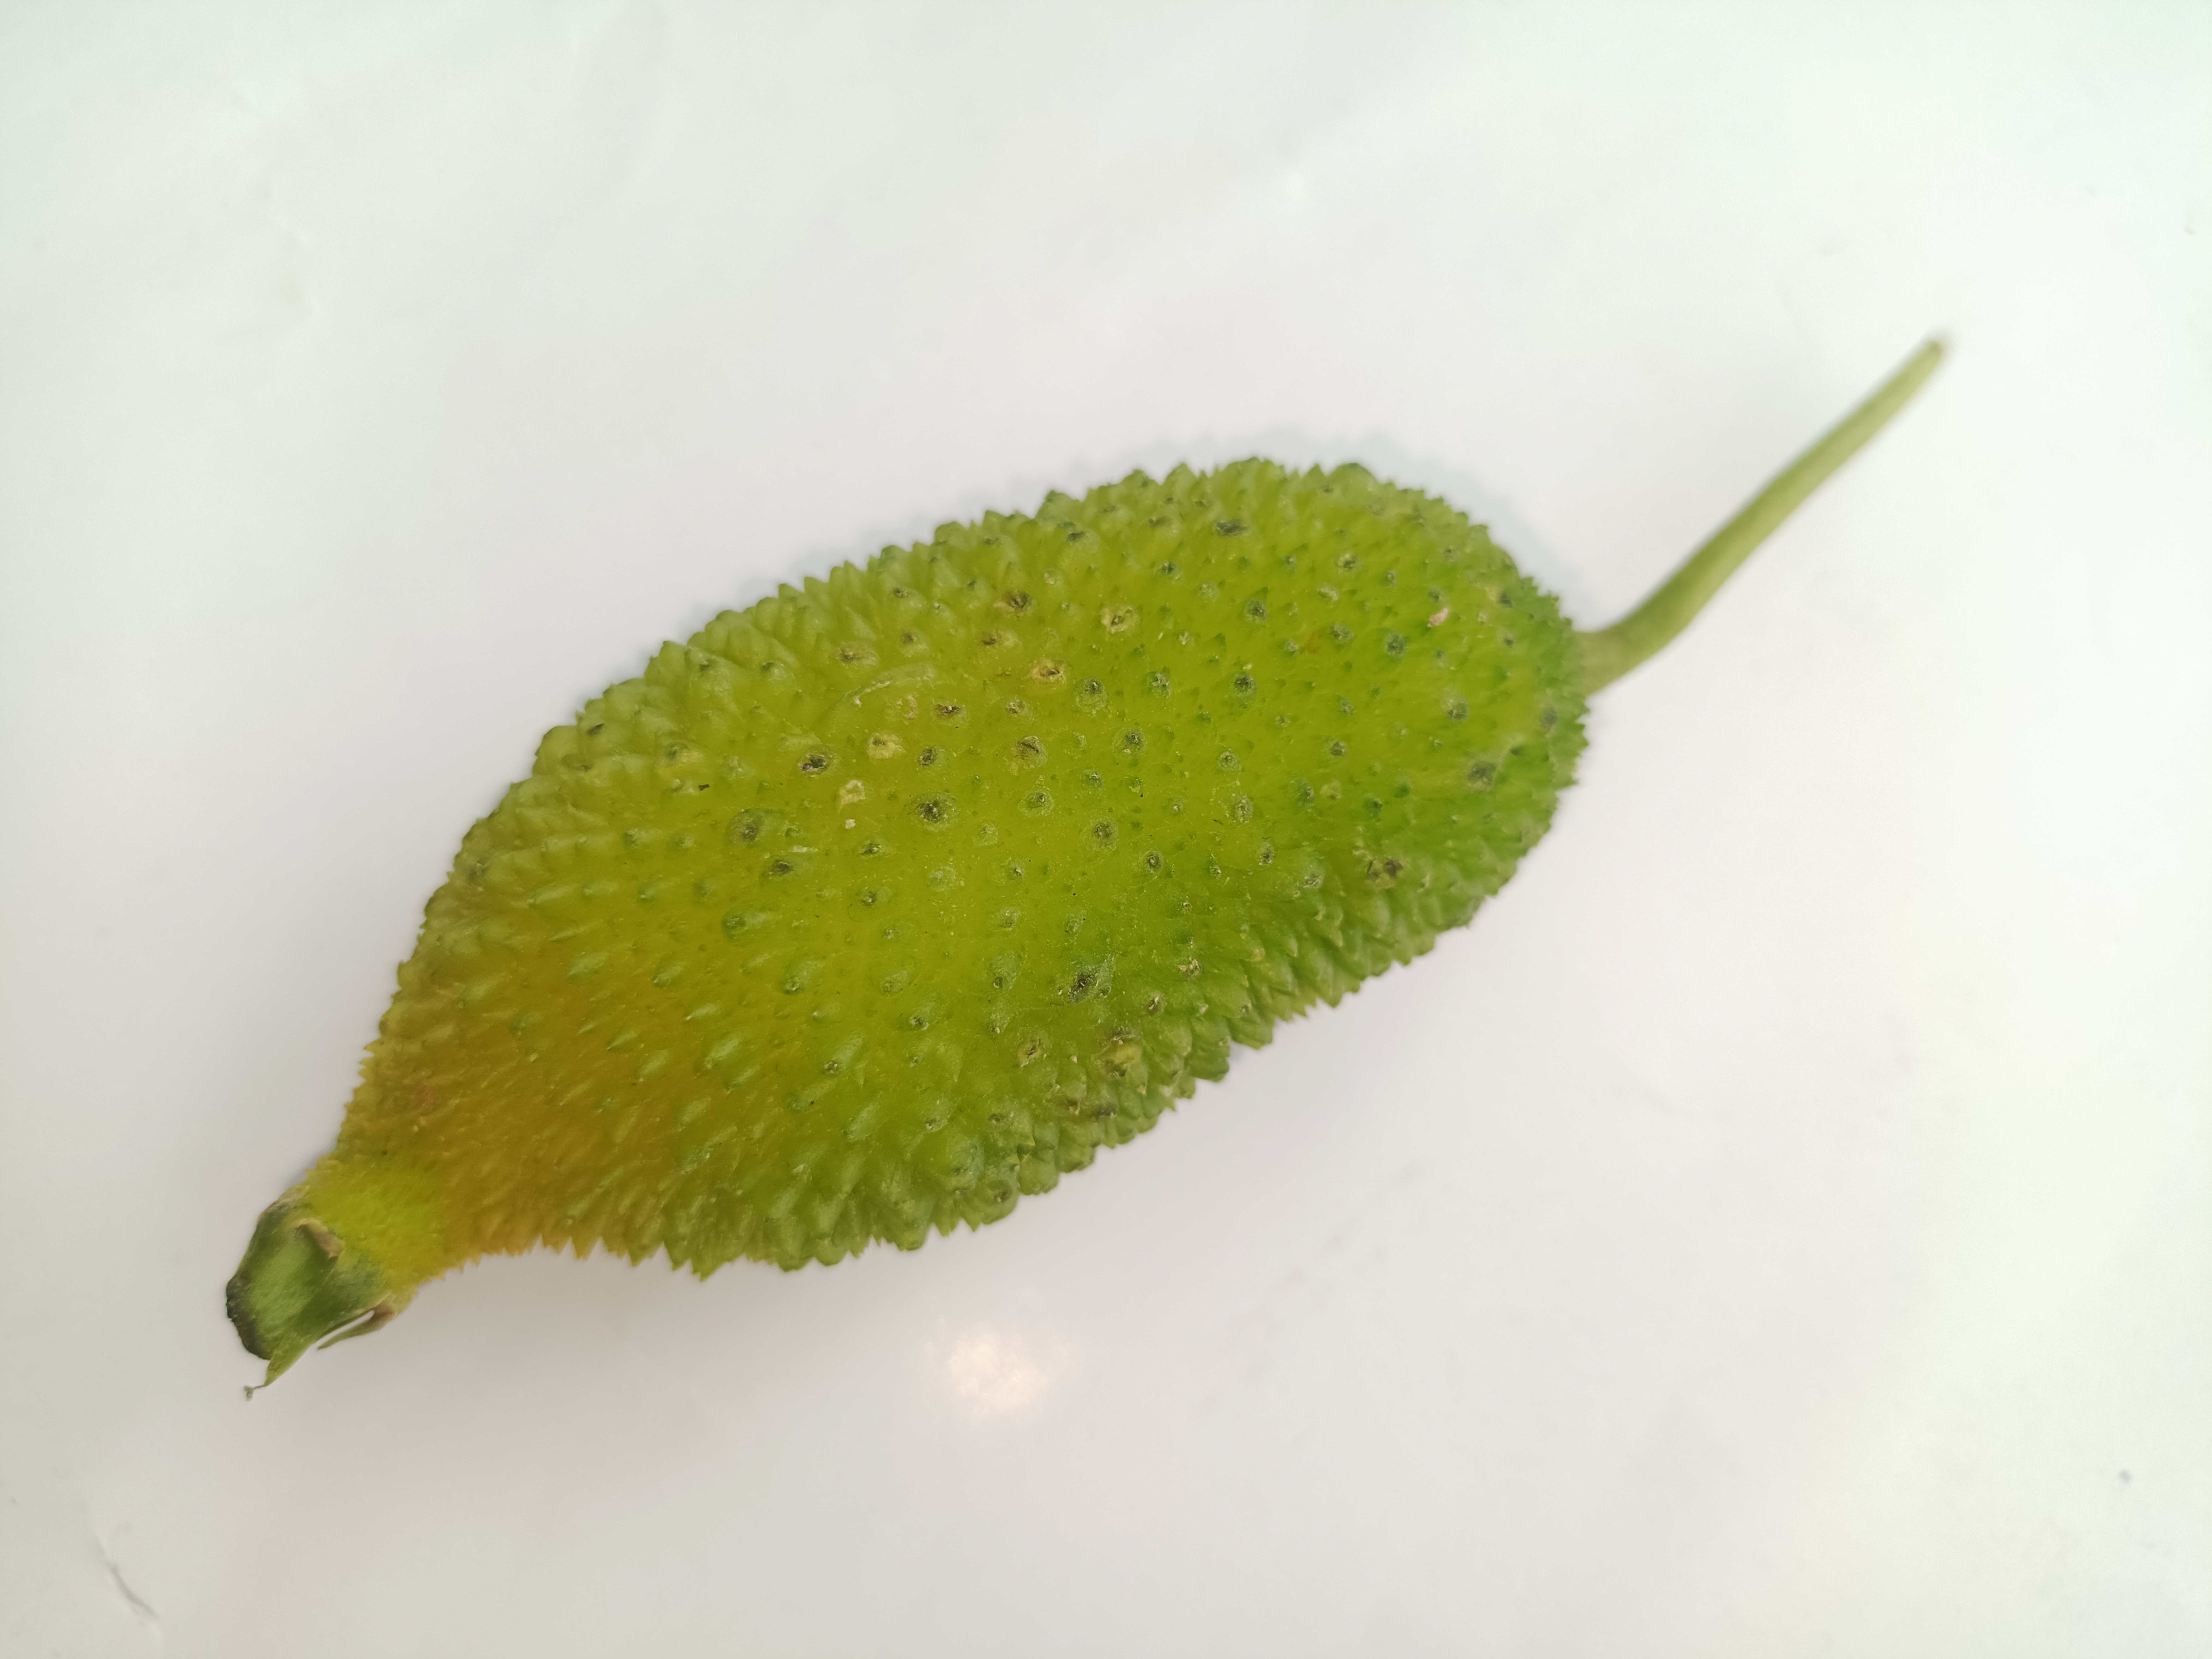
Label: Momordica dioica